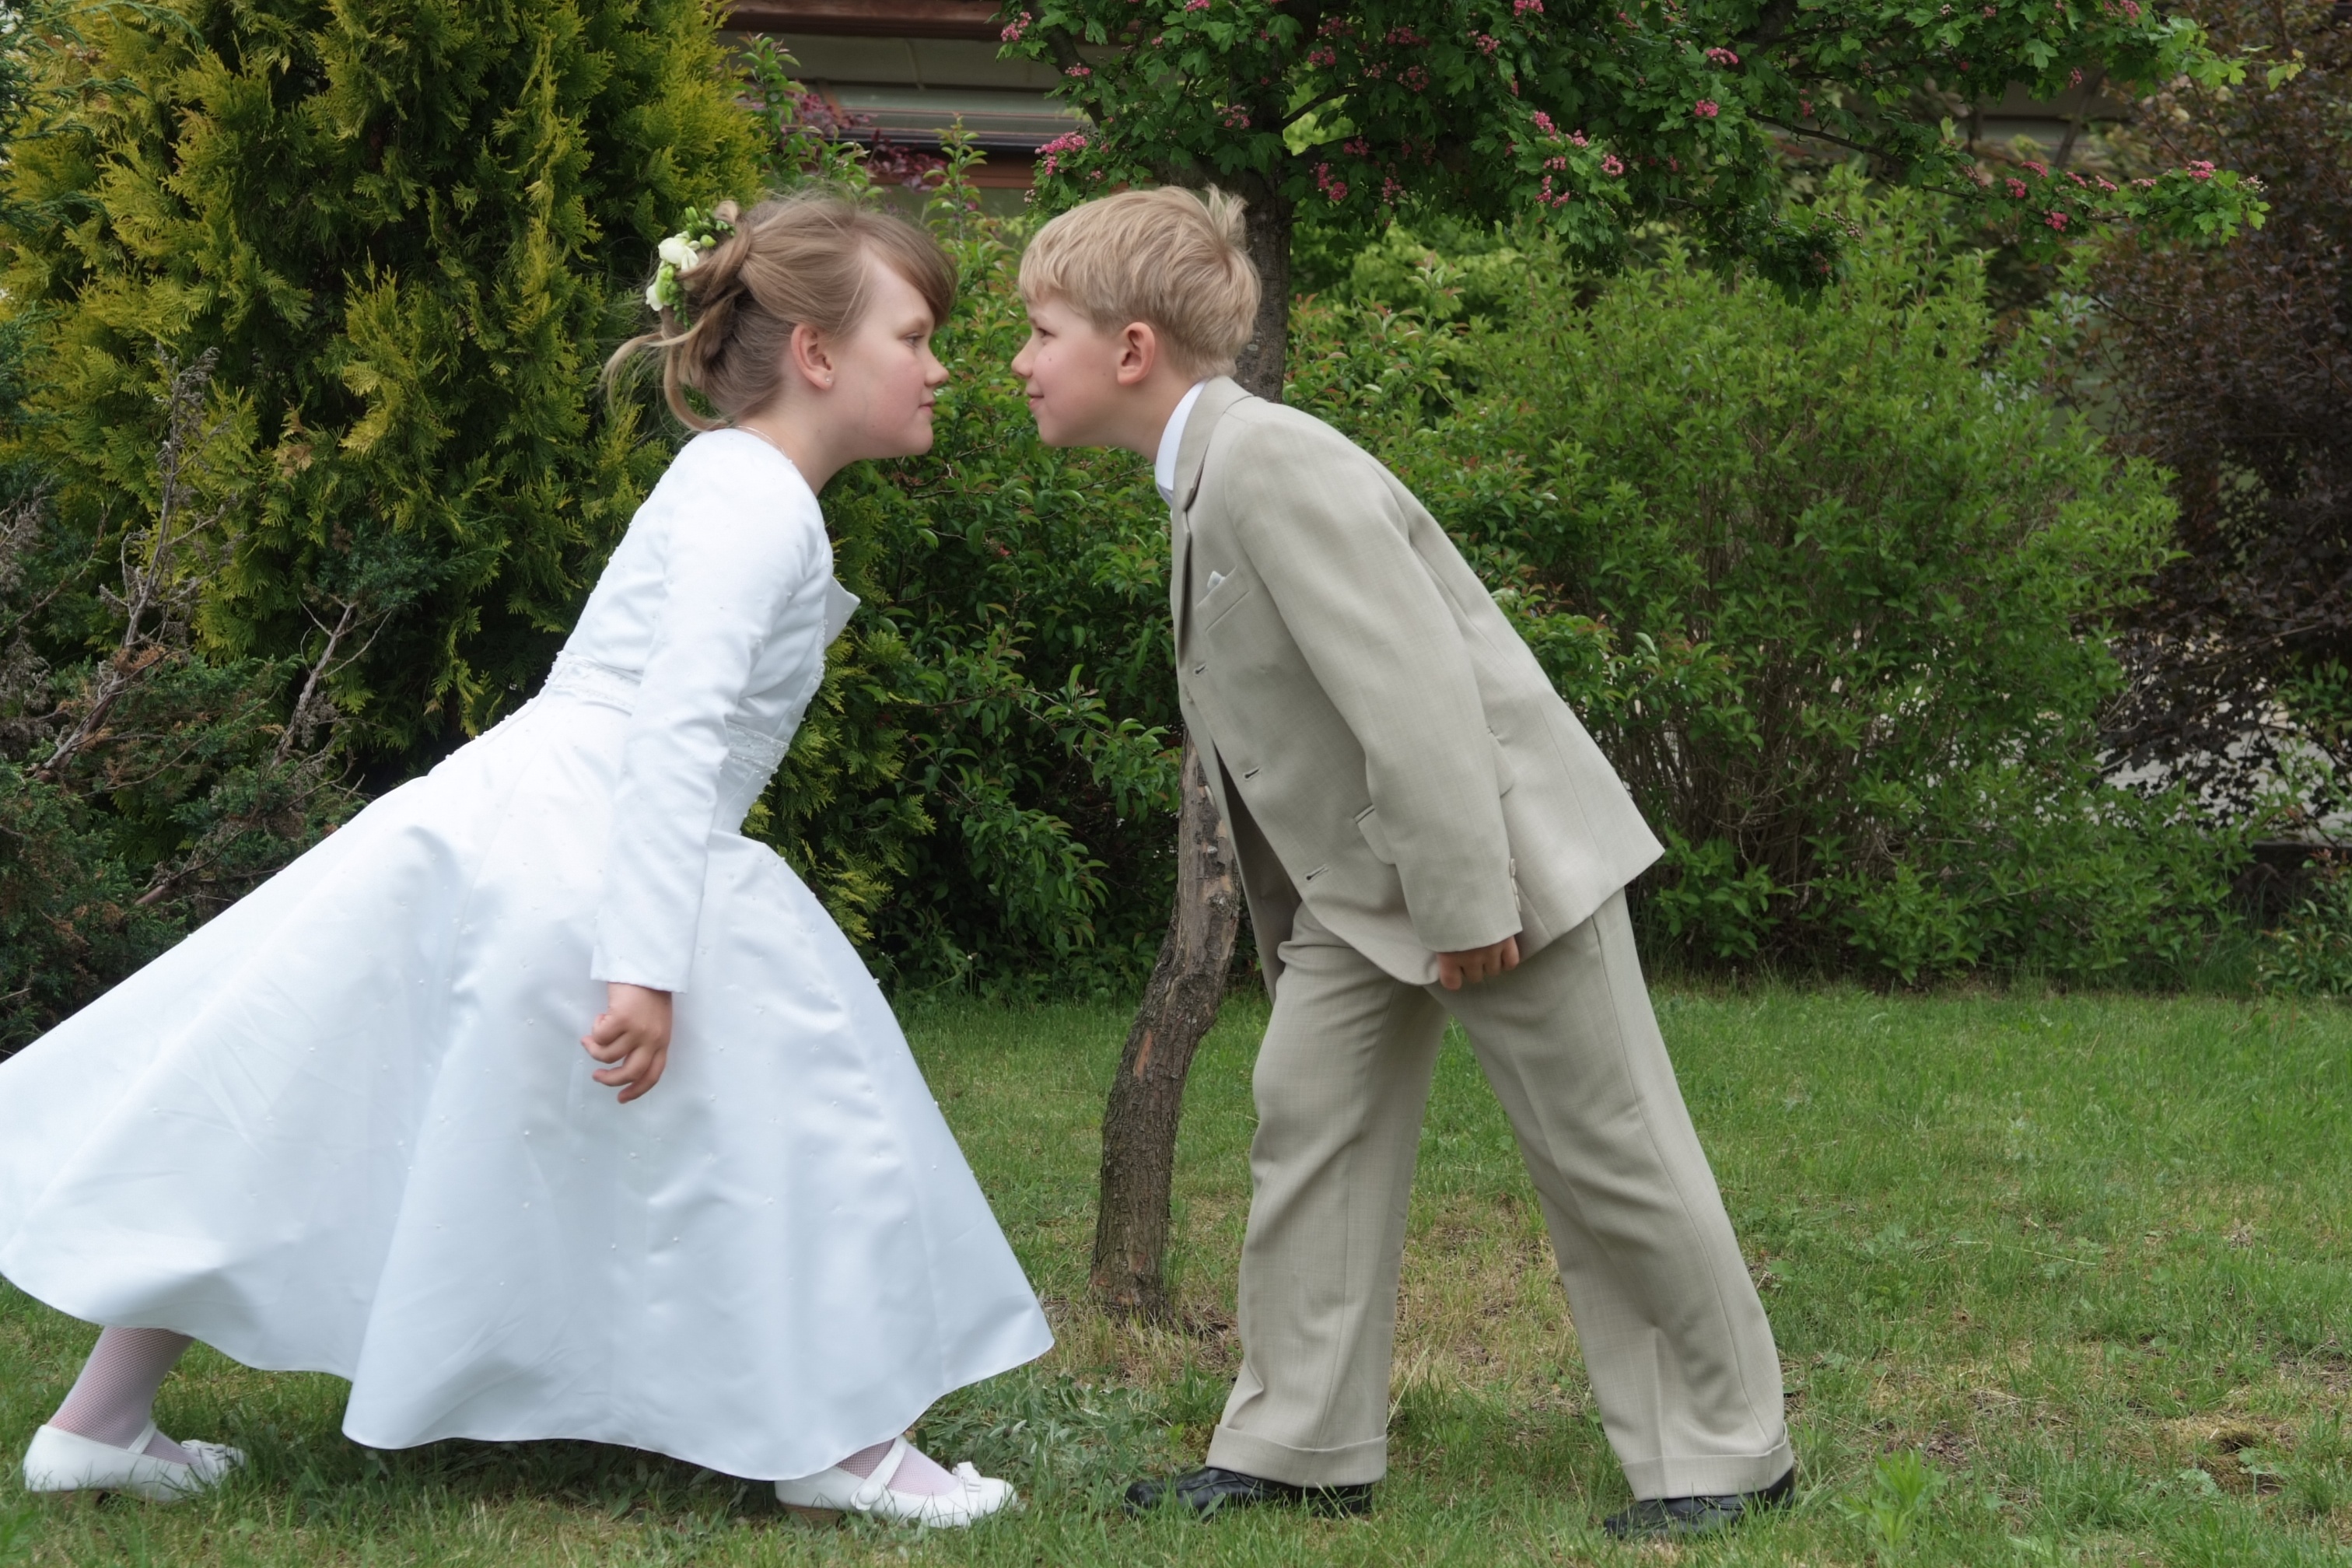
man, person, boy, male, child, wedding, bride, groom, childhood, white dress, fight, posing, ceremony, children, gown, siblings, the adoption of, the little girl, on the grass, portrait of a child, plein air, first communion, short circuit, light colored suit